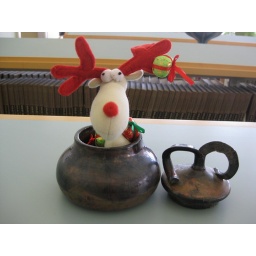
Obviously bored sitting among the books in the Sequels and Series display......